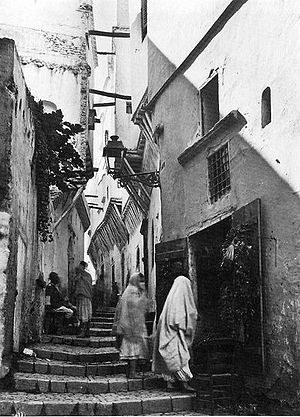
Kasbahen i Algier
Kasbahen, billede fra 1900
Kasbahen i Algier er den gamle bydel i Algeriets hovedstad Algier.